A Certain Rich Man

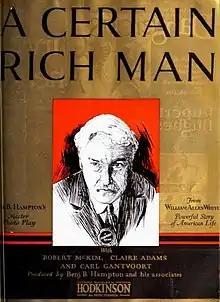

A Certain Rich Man is a 1921 American silent drama film directed by Howard Hickman and starring Carl Gantvoort, Claire Adams and Robert McKim. It is adapted from the popular 1909 novel of the same name by William Allen White.